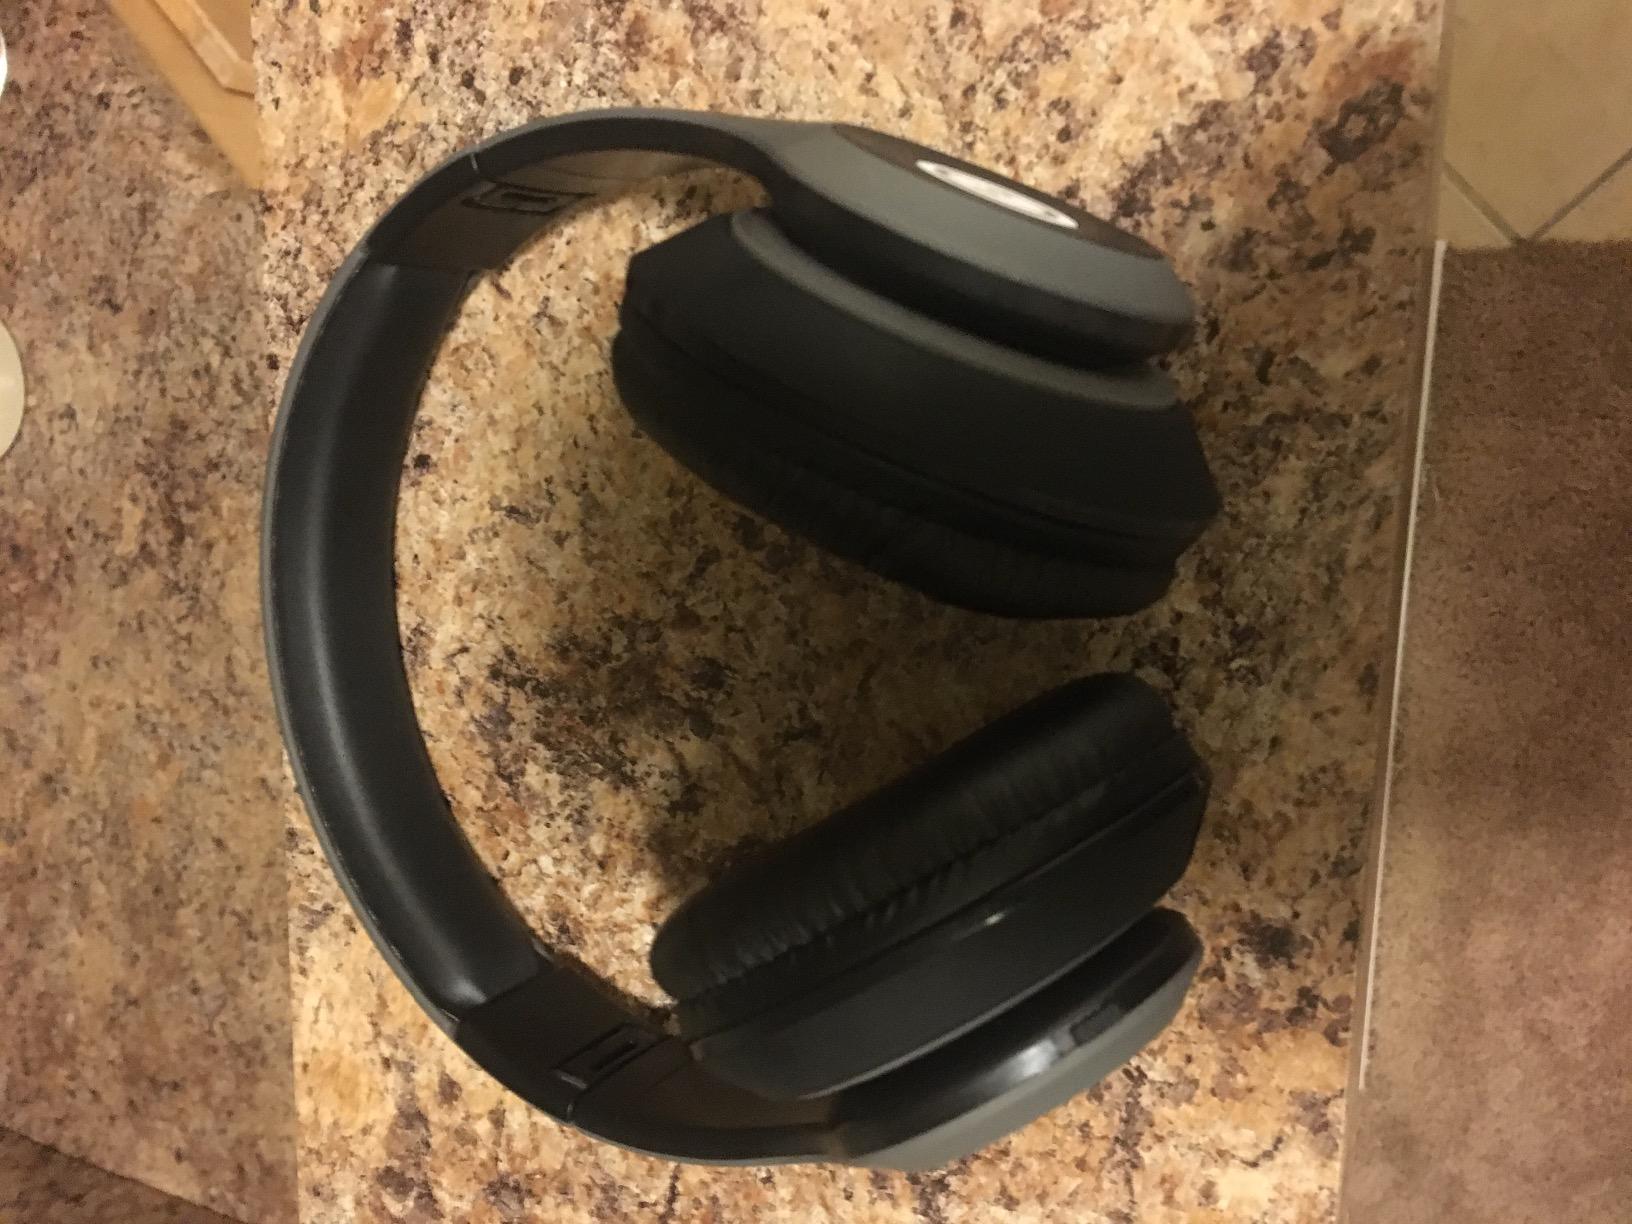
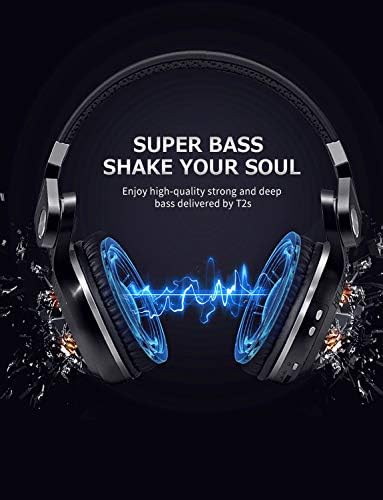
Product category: headphones
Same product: no